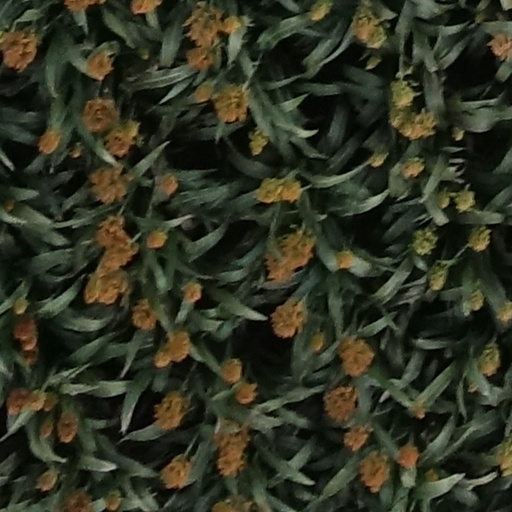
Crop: sorghum